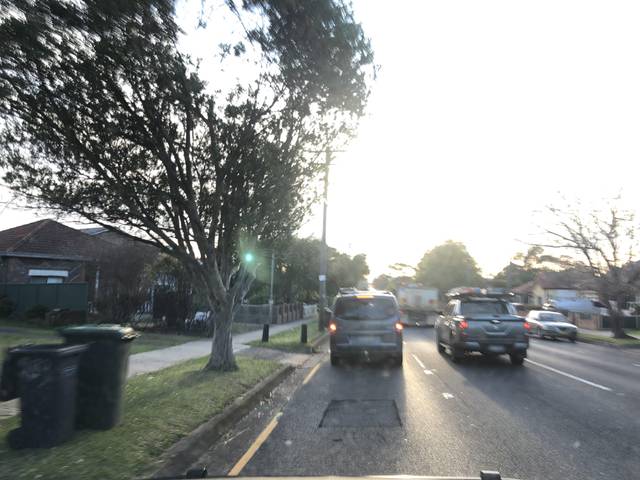
Region: Australia
Coordinates: -33.898, 151.096